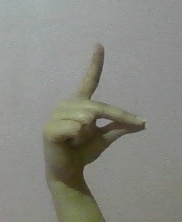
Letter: ta